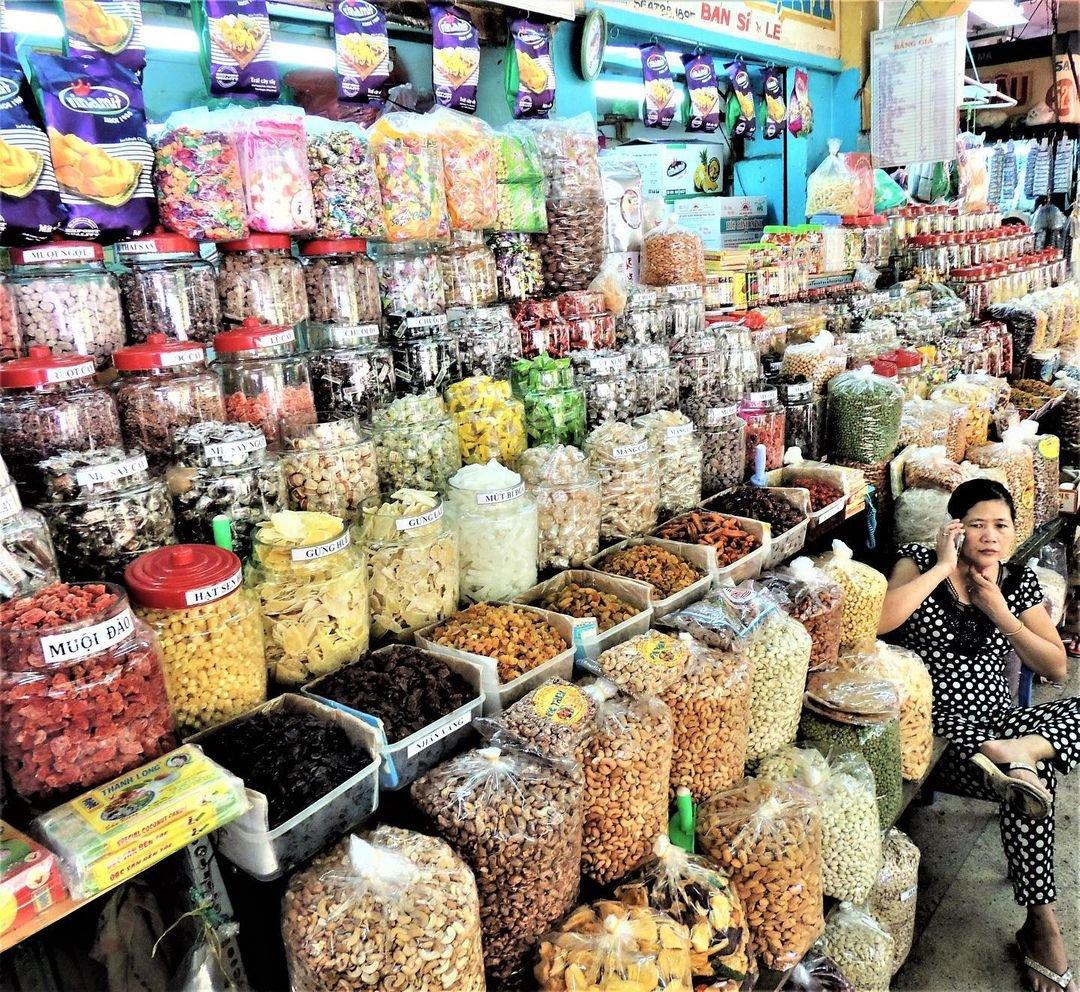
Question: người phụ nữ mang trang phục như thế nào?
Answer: người phụ nữ mang đồ chấm bi trắng đen